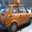
Label: automobile